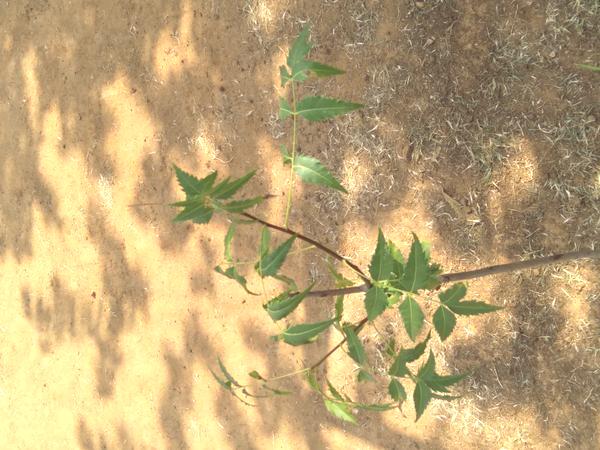
Plant: Neem